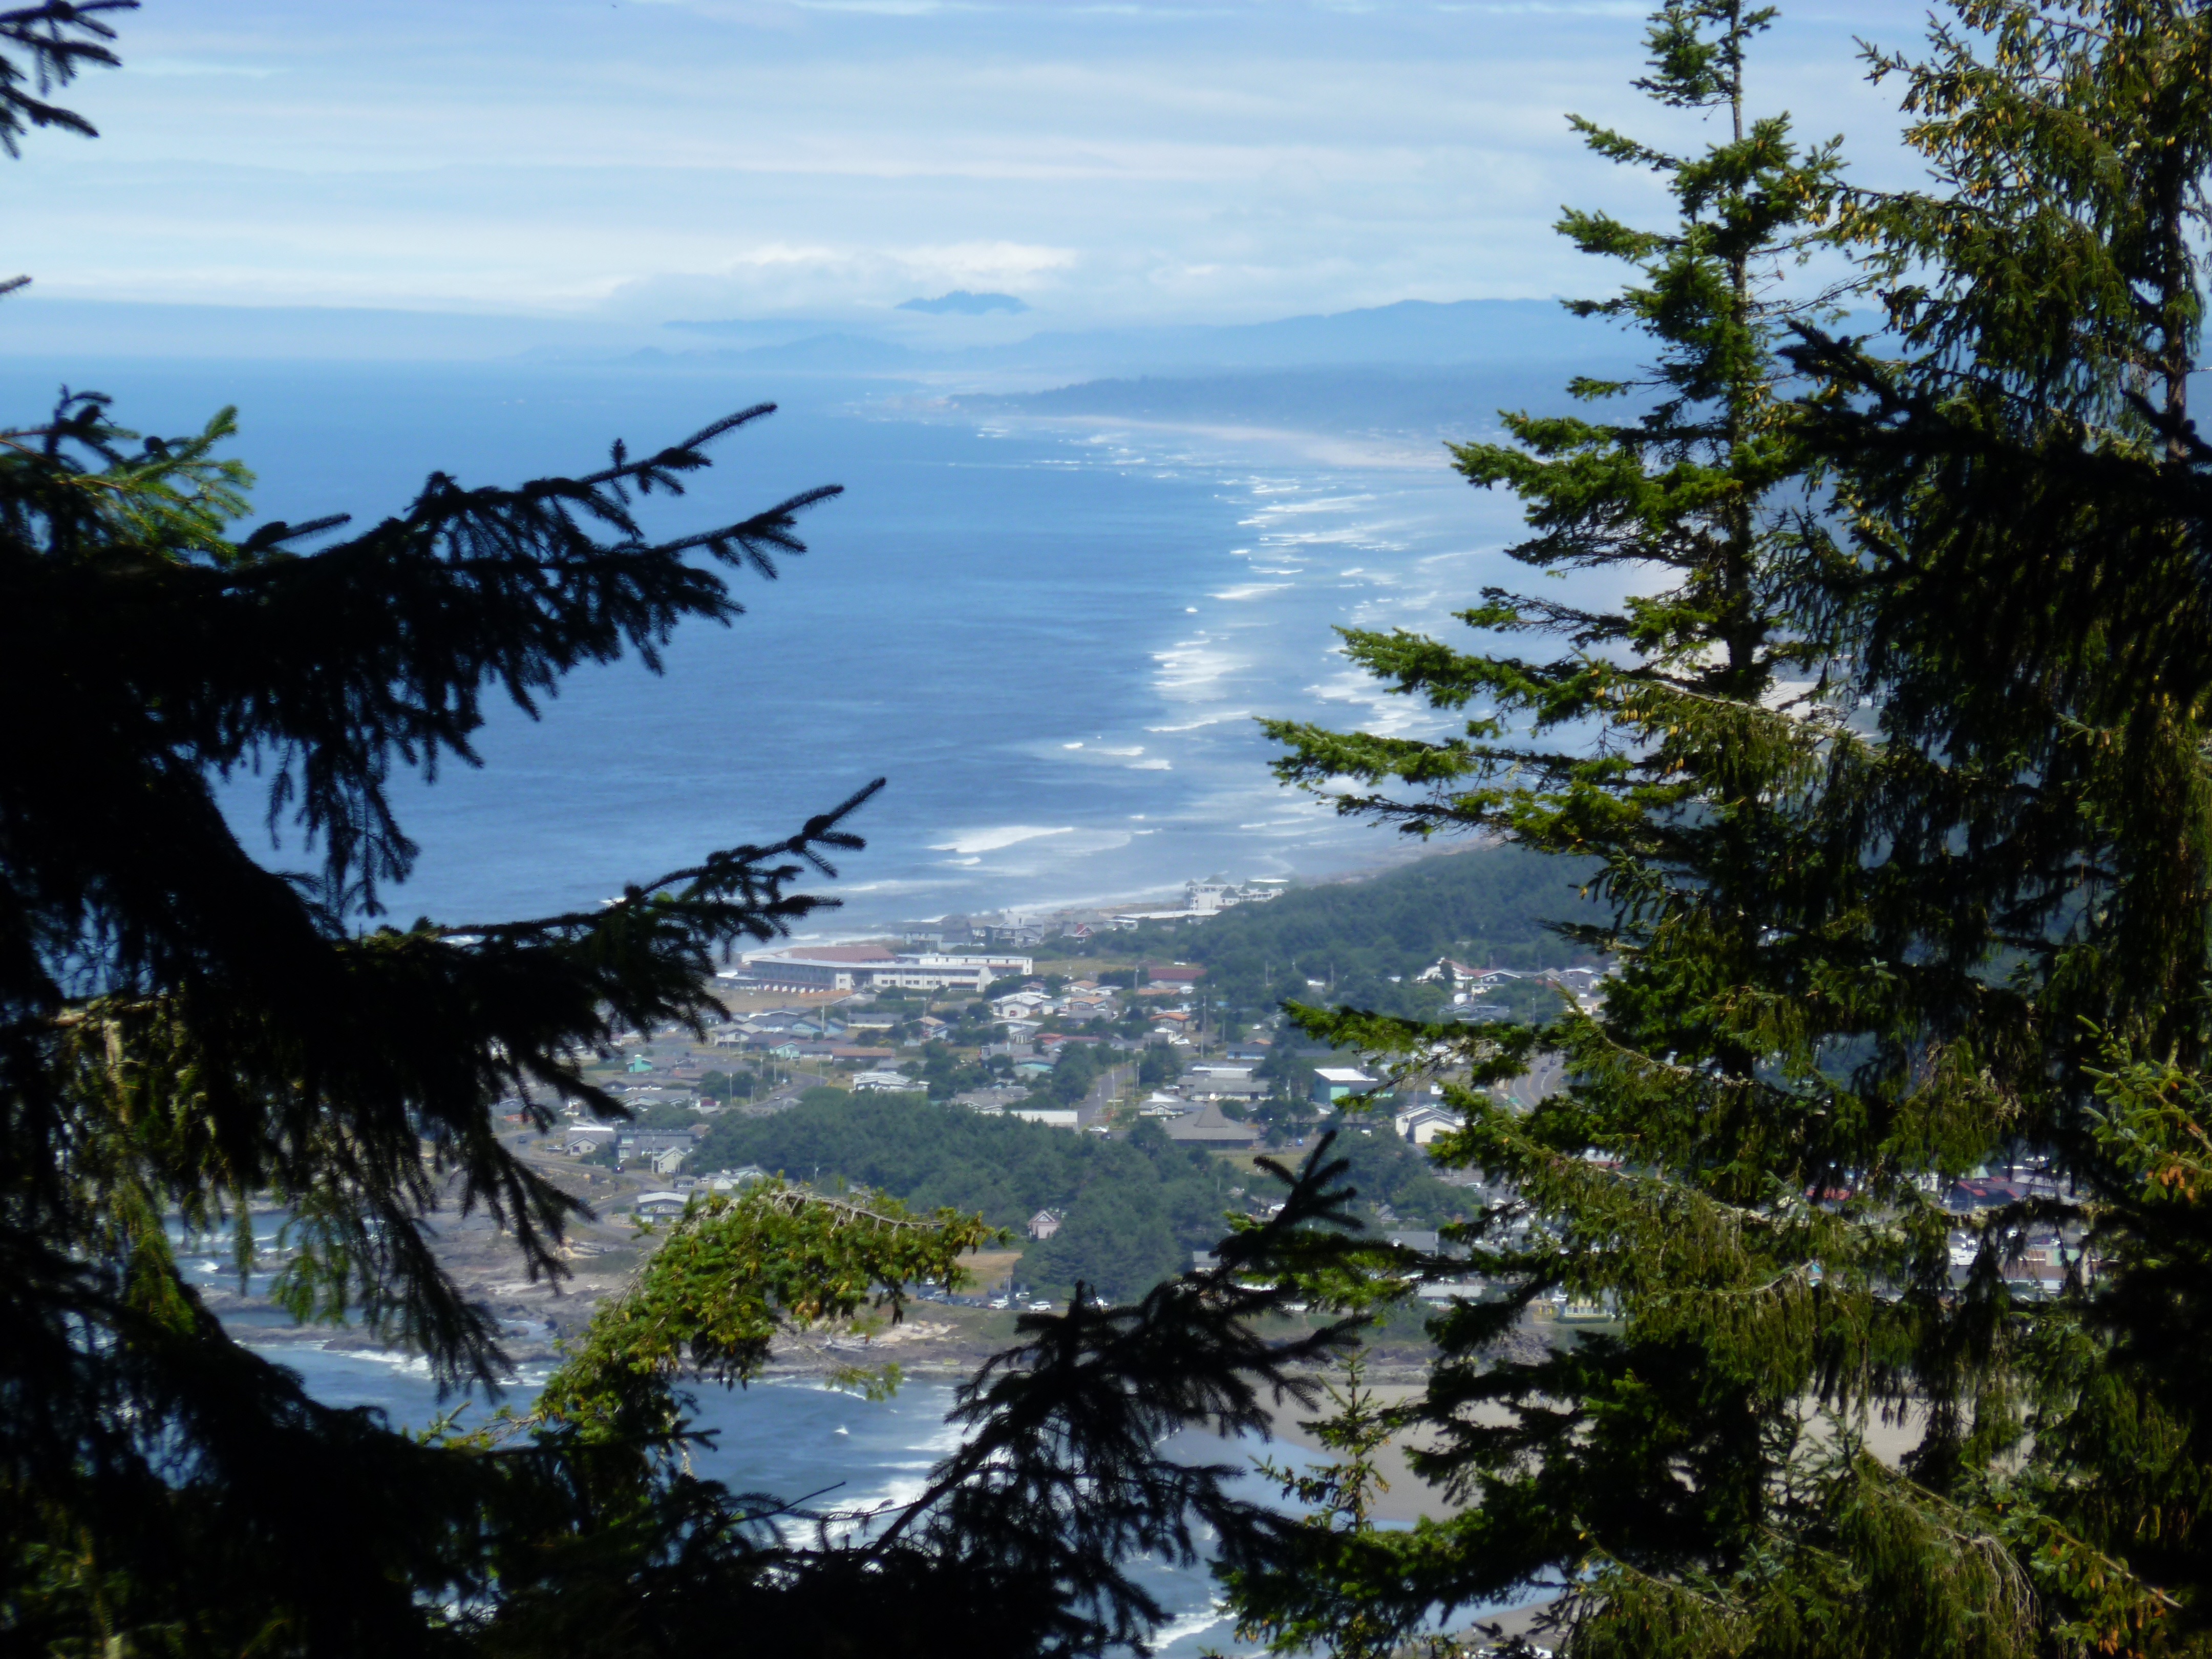
landscape, sea, coast, tree, water, nature, forest, wilderness, mountain, cloud, lake, cliff, reflection, bay, terrain, body of water, loch, ecosystem, geographical feature, woody plant